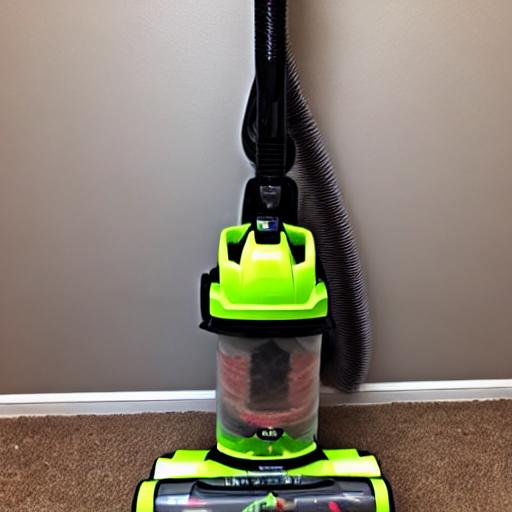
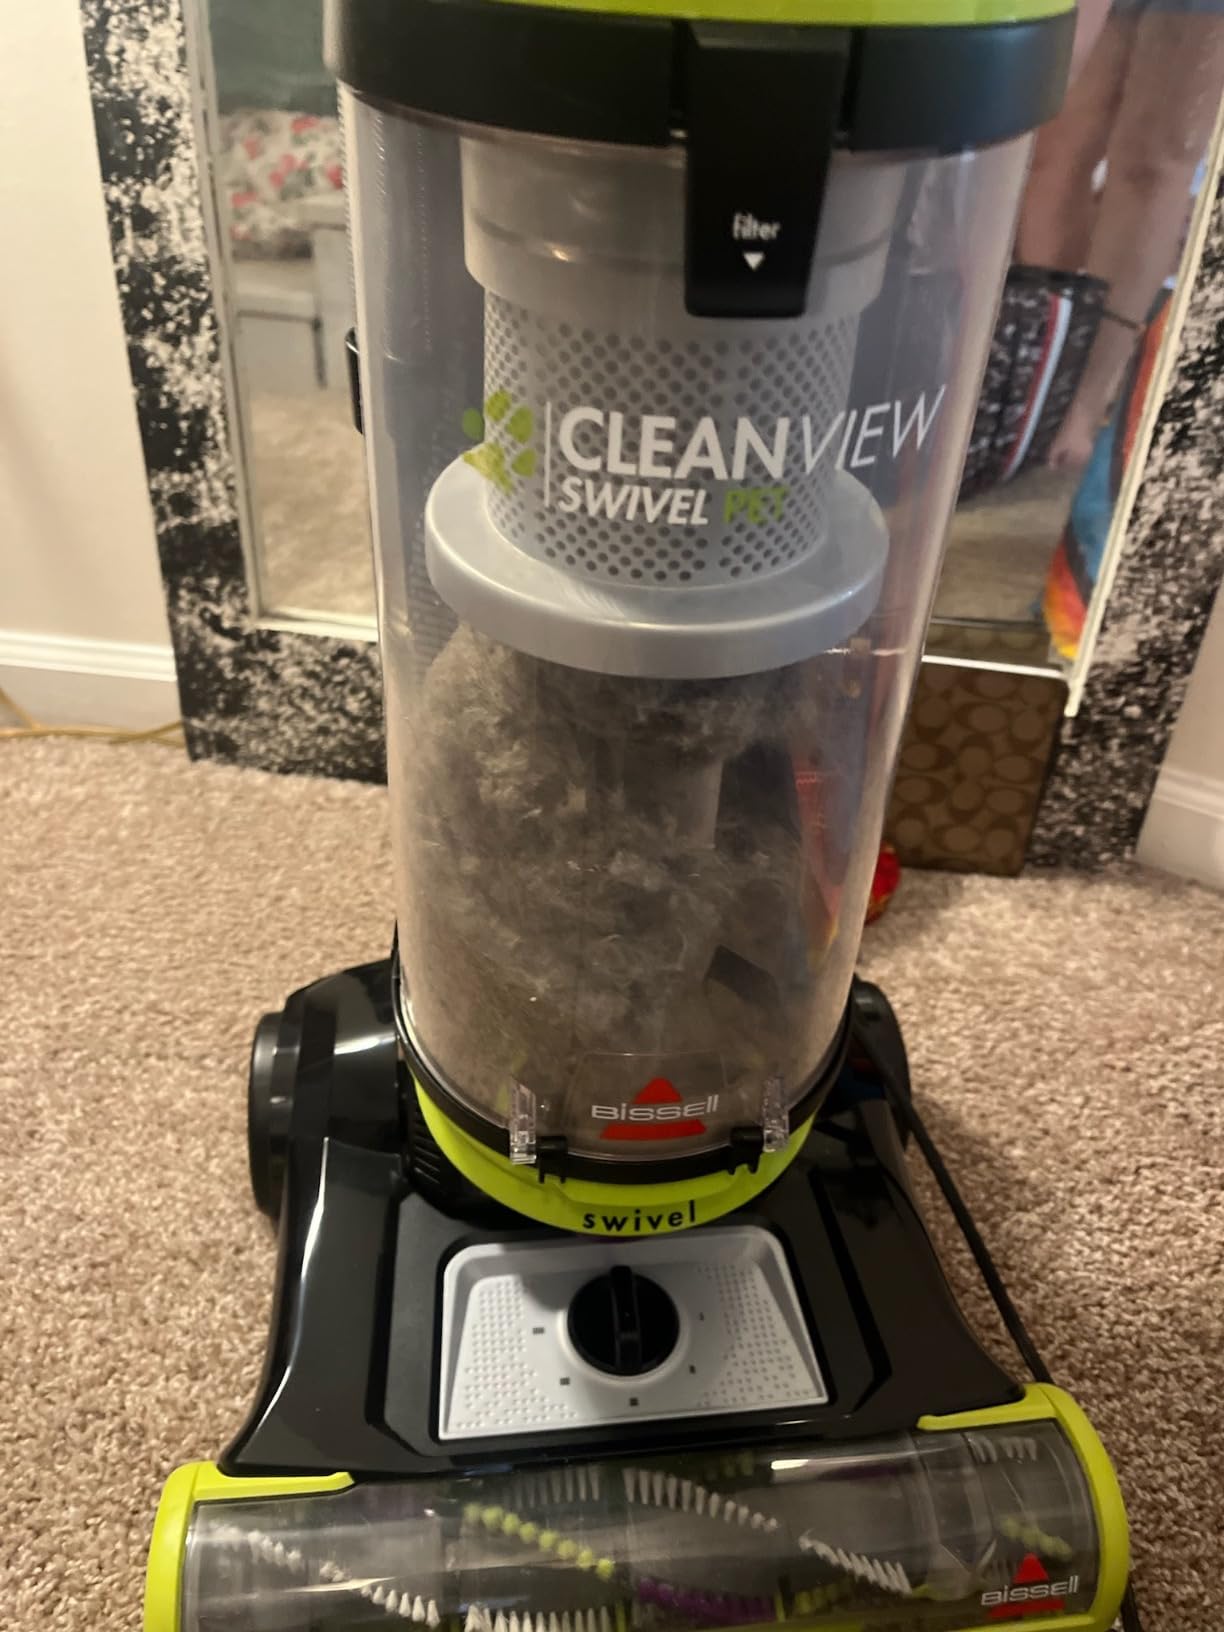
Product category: items_vacuum
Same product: no